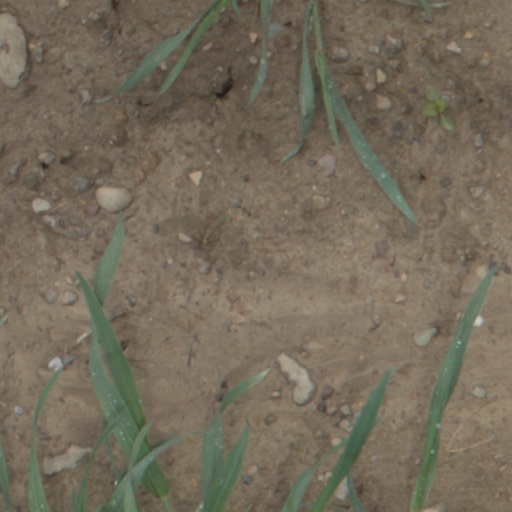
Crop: wheat